Utica, New York

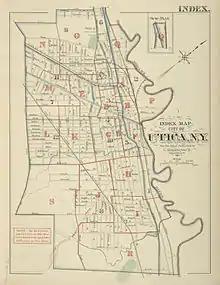
This 1883 index map shows the development around Utica and Bagg's Square, with the Erie Canal (now Oriskany Street) and Chenango Canal towards the upper-right.

Utica was established on the site of Old Fort Schuyler, built by American colonists for defense in 1758 during the French and Indian War, the North American front of the Seven Years' War against France. Prior to construction of the fort, the Mohawk, Onondaga and Oneida nations of the Iroquois (Haudenosaunee) Confederacy had controlled this area southeast of the Great Lakes region as early as 4000 BC. The Mohawk were the largest and most powerful nation in the eastern and lower Mohawk Valley. Colonists had a long-standing fur trade with the Mohawk, in exchange for firearms and rum. The Iroquois nations' dominating presence in the region prevented the Province of New York from expanding past the middle of the Mohawk Valley until after the American victory over the British and British-allied Iroquois in the Revolutionary War. Following the war several Iroquois nations were forced to cede lands to the new State Of New York.